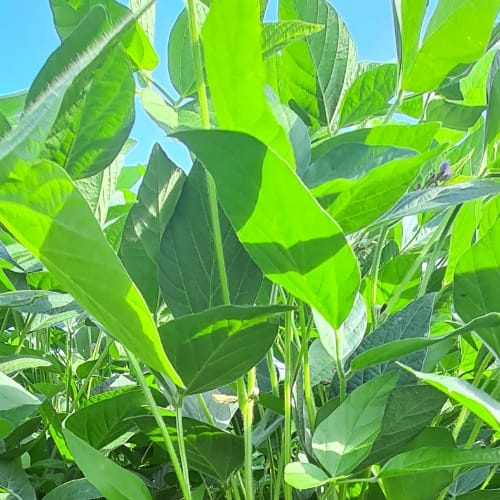
Label: Healthy